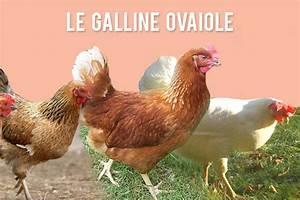
chicken